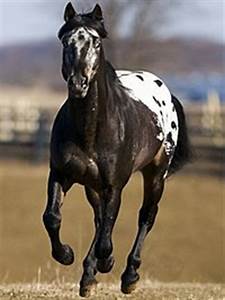
Label: cavallo